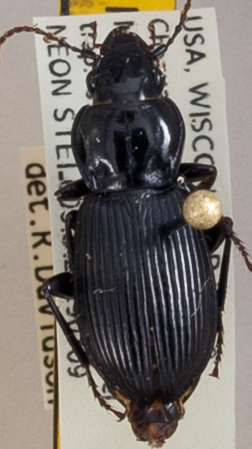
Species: Pterostichus novus
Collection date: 2019-07-09
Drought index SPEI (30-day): -0.32
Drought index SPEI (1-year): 1.69
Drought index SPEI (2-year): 0.9